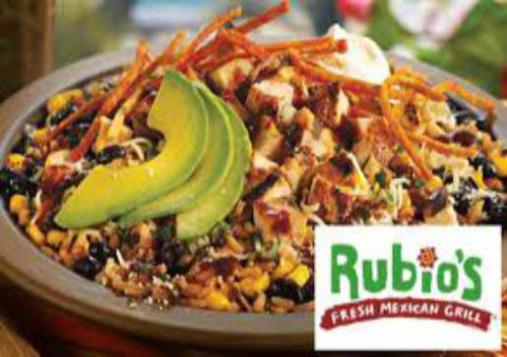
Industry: Food